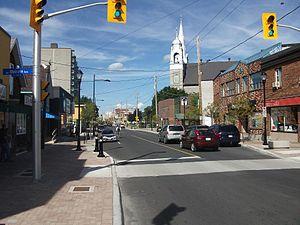
La rue Wellington, à Ottawa, est une voie importante de la capitale du Canada. À l'époque où a été construit Bytown, elle était, en 1826, la deuxième rue à voir le jour ; la première étant la rue Rideau.